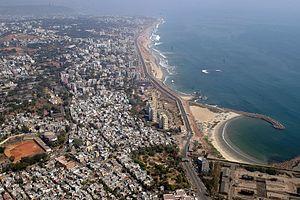
Visakhapatnam, est une ville de l'Inde, capitale du district de Visakhapatnam, dans l'État fédéré de l'Andhra Pradesh. C'est également un des ports indiens les plus importants du Golfe du Bengale